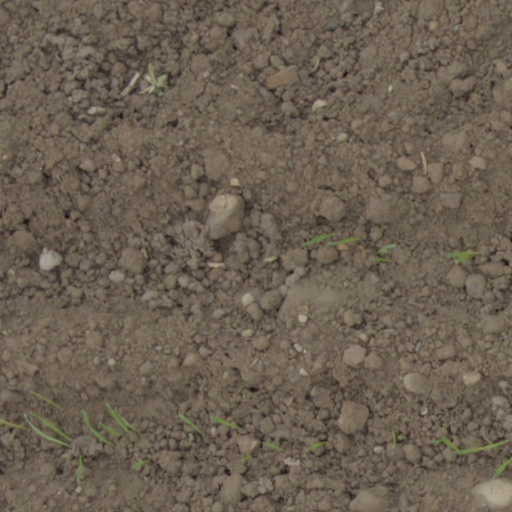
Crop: wheat